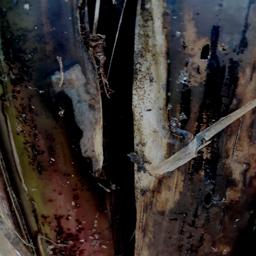
Label: PSEUDOSTEM WEEVIL